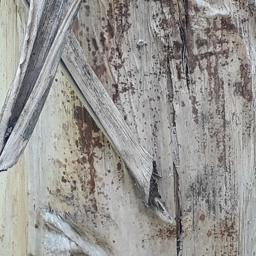
Label: PSEUDOSTEM WEEVIL